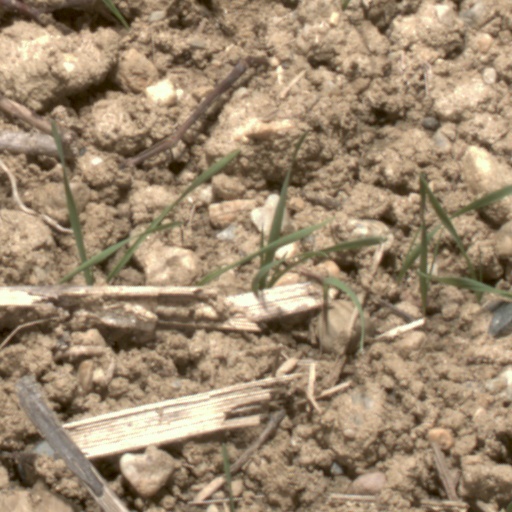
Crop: wheat